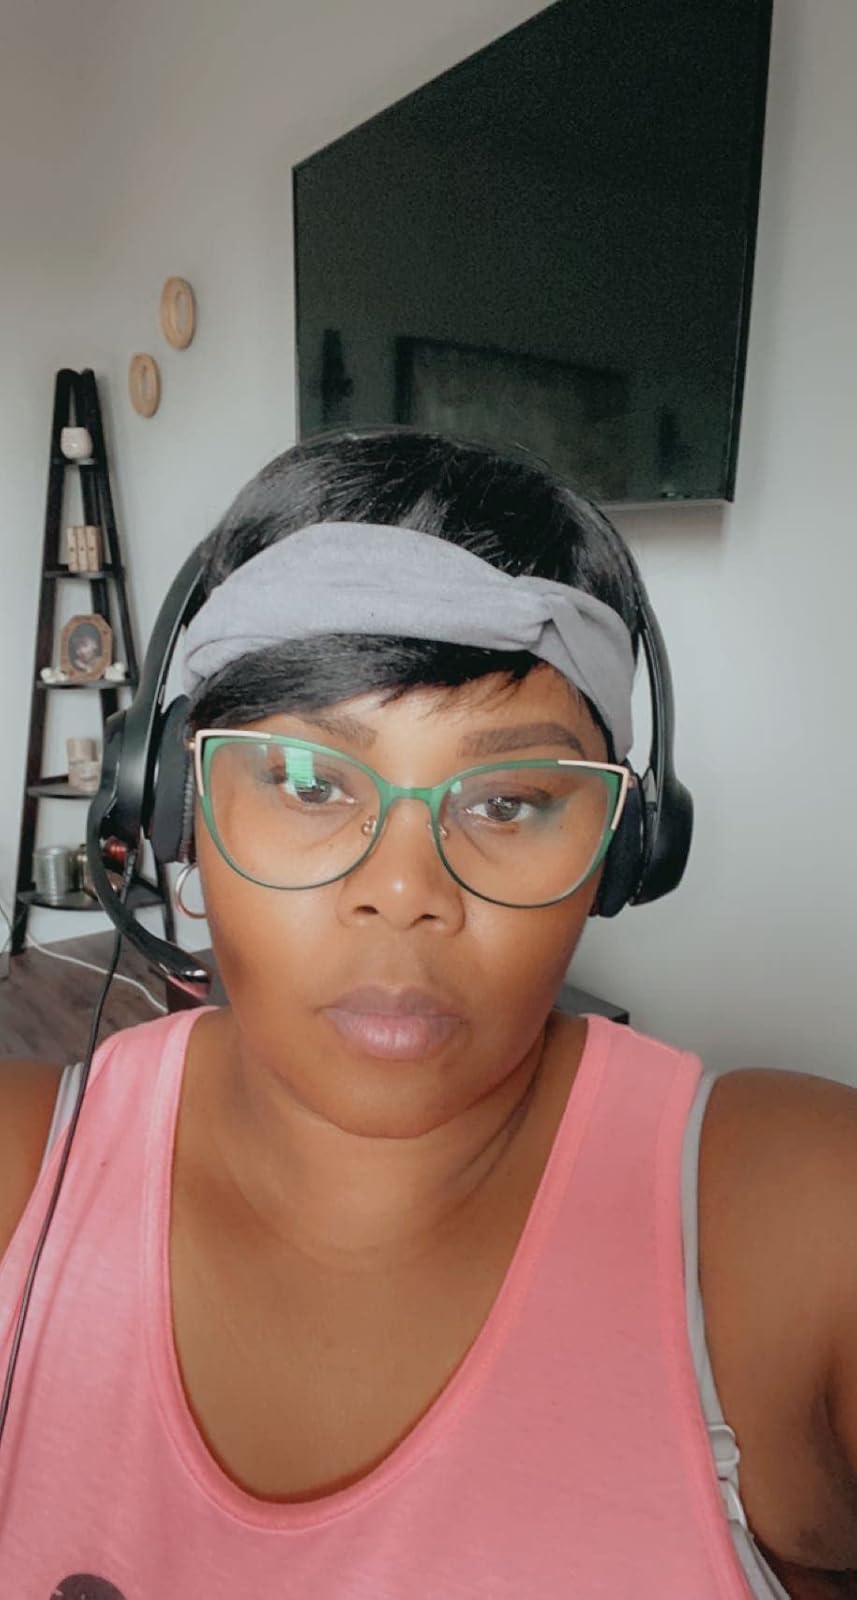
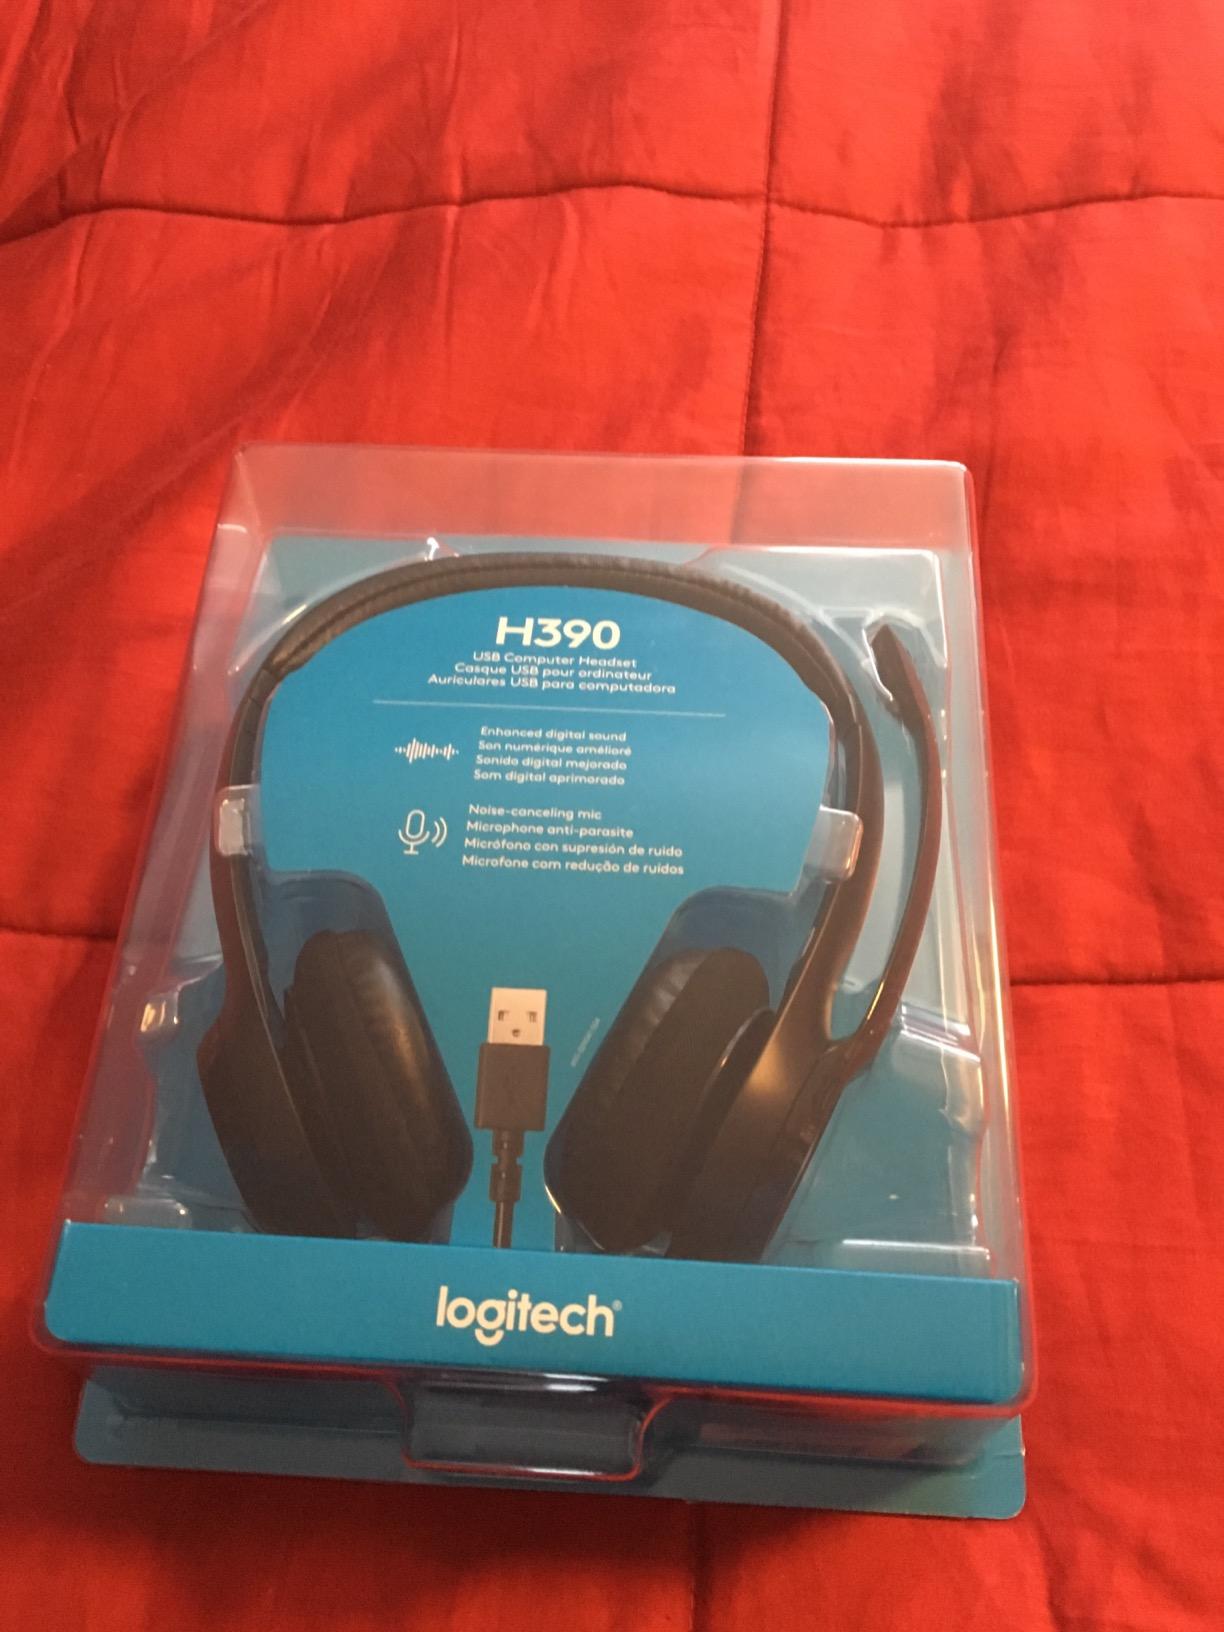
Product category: headphones
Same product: yes